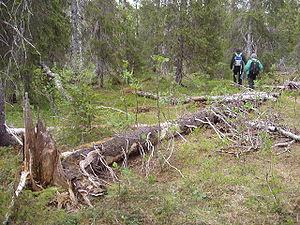
Chablis et bois mort dans la réserve naturelle norvégienne de Sjørlægda à Vefsn
Un chablis est, au sens restreint, un arbre déraciné sous l'action de différents agents naturels ou pour des raisons qui lui sont propres, sans intervention de l'homme, du fait d'un orage ou du vent notamment.
Le cycle sylvigénétique est le cycle d'évolution naturelle d'une forêt sauvage.